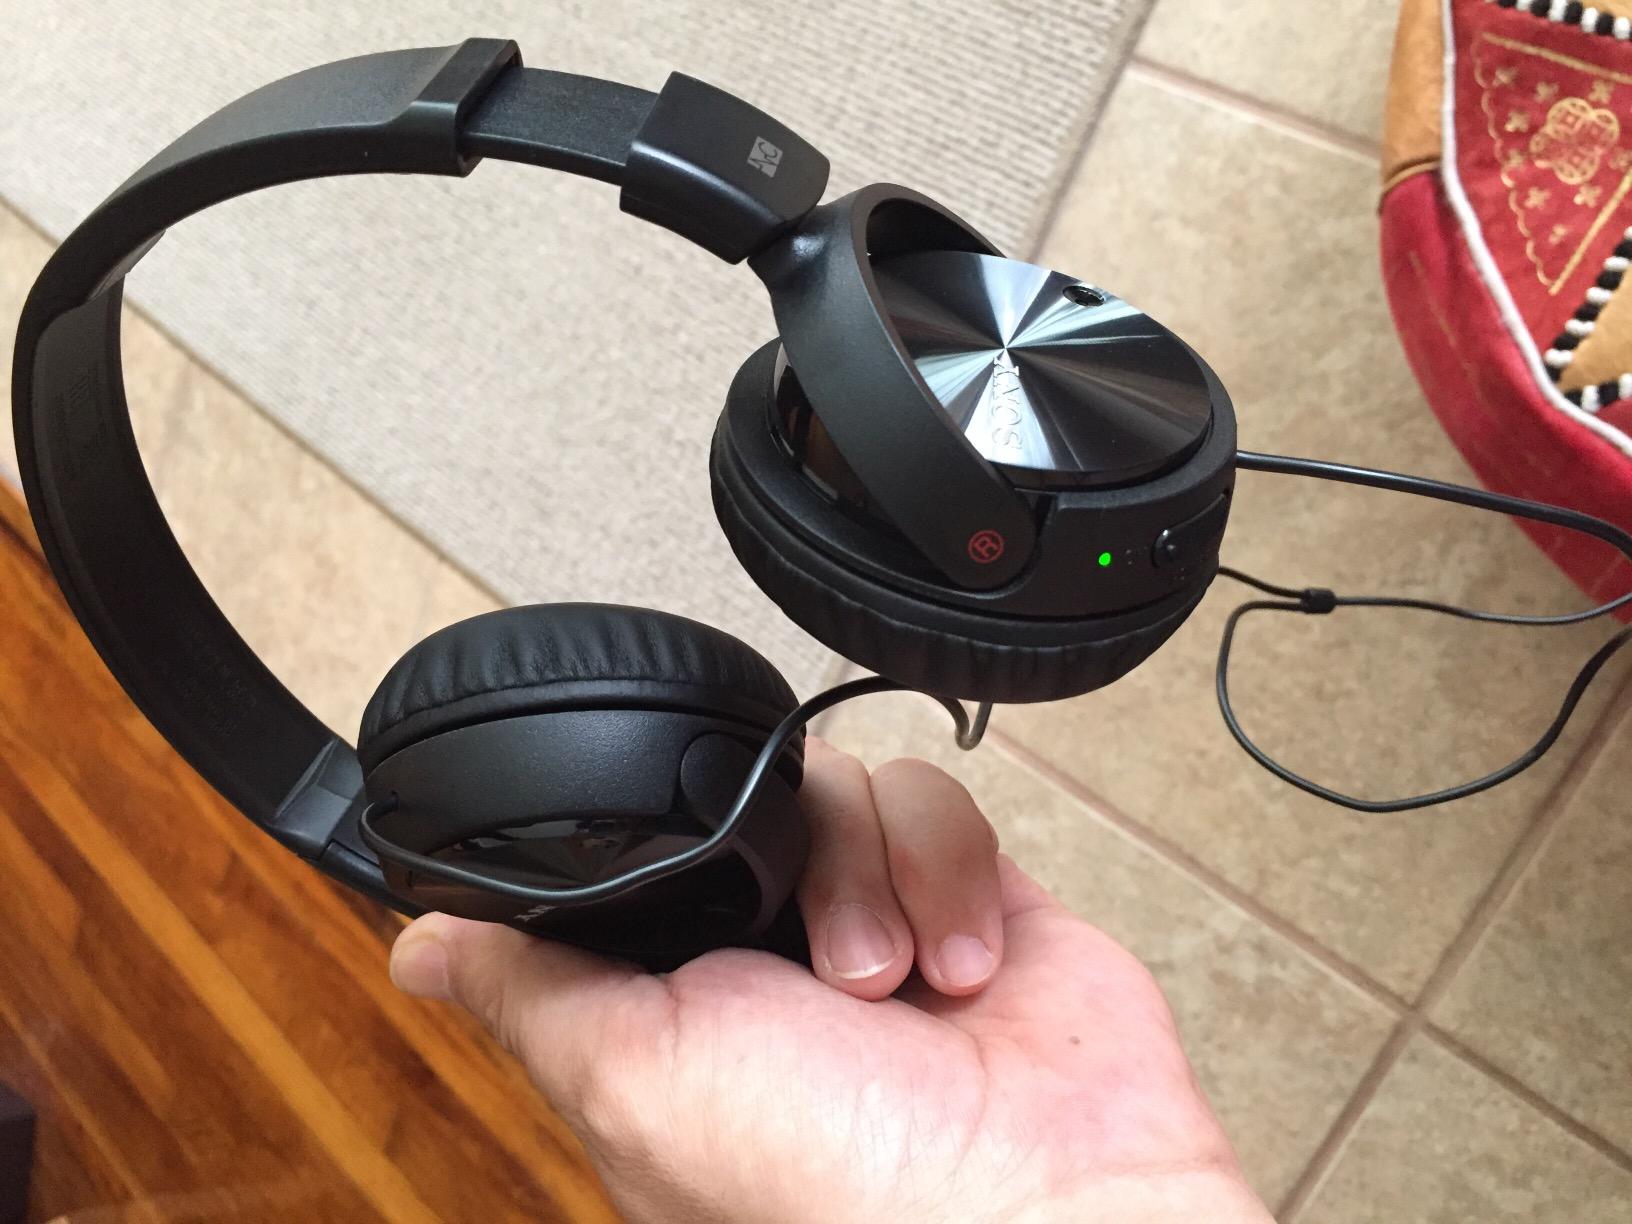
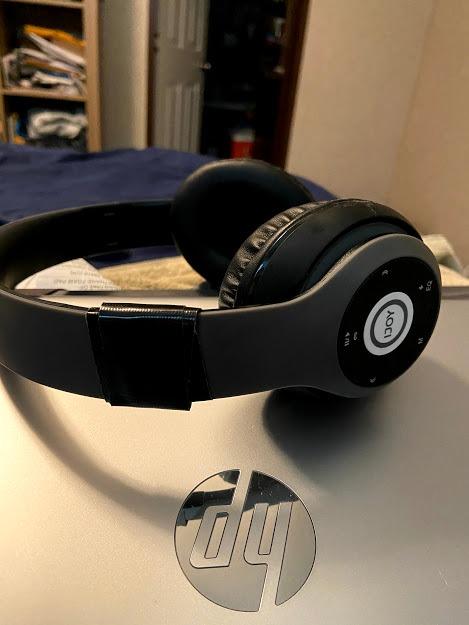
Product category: headphones
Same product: no